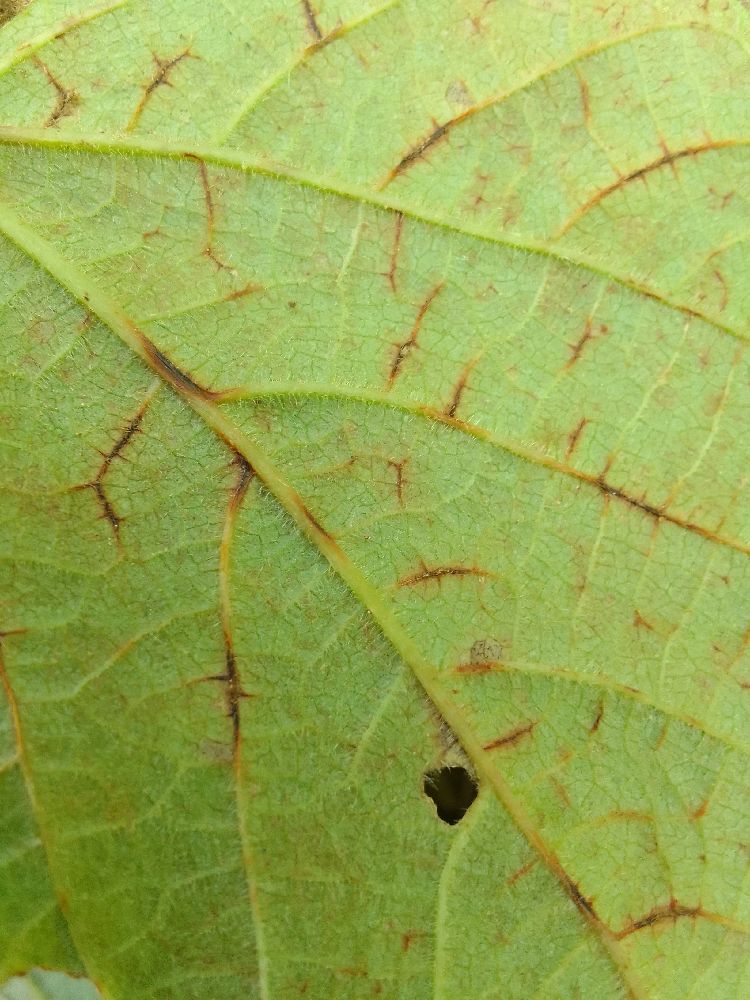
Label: anthracnose